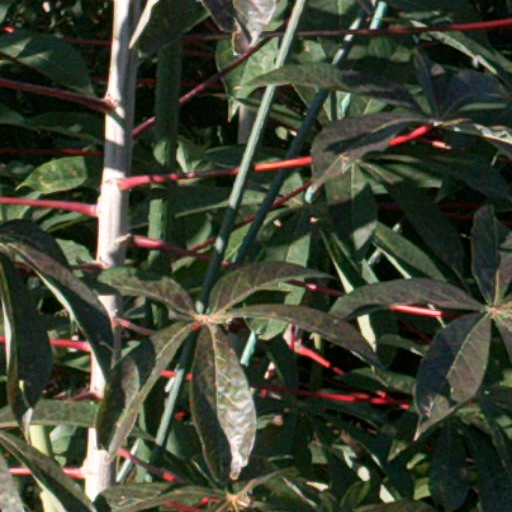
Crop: cassava